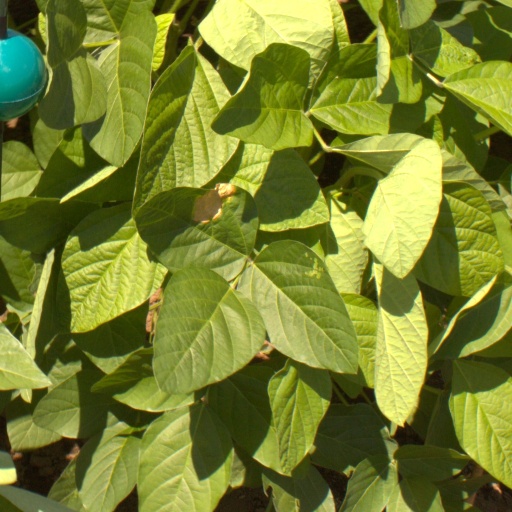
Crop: soybean